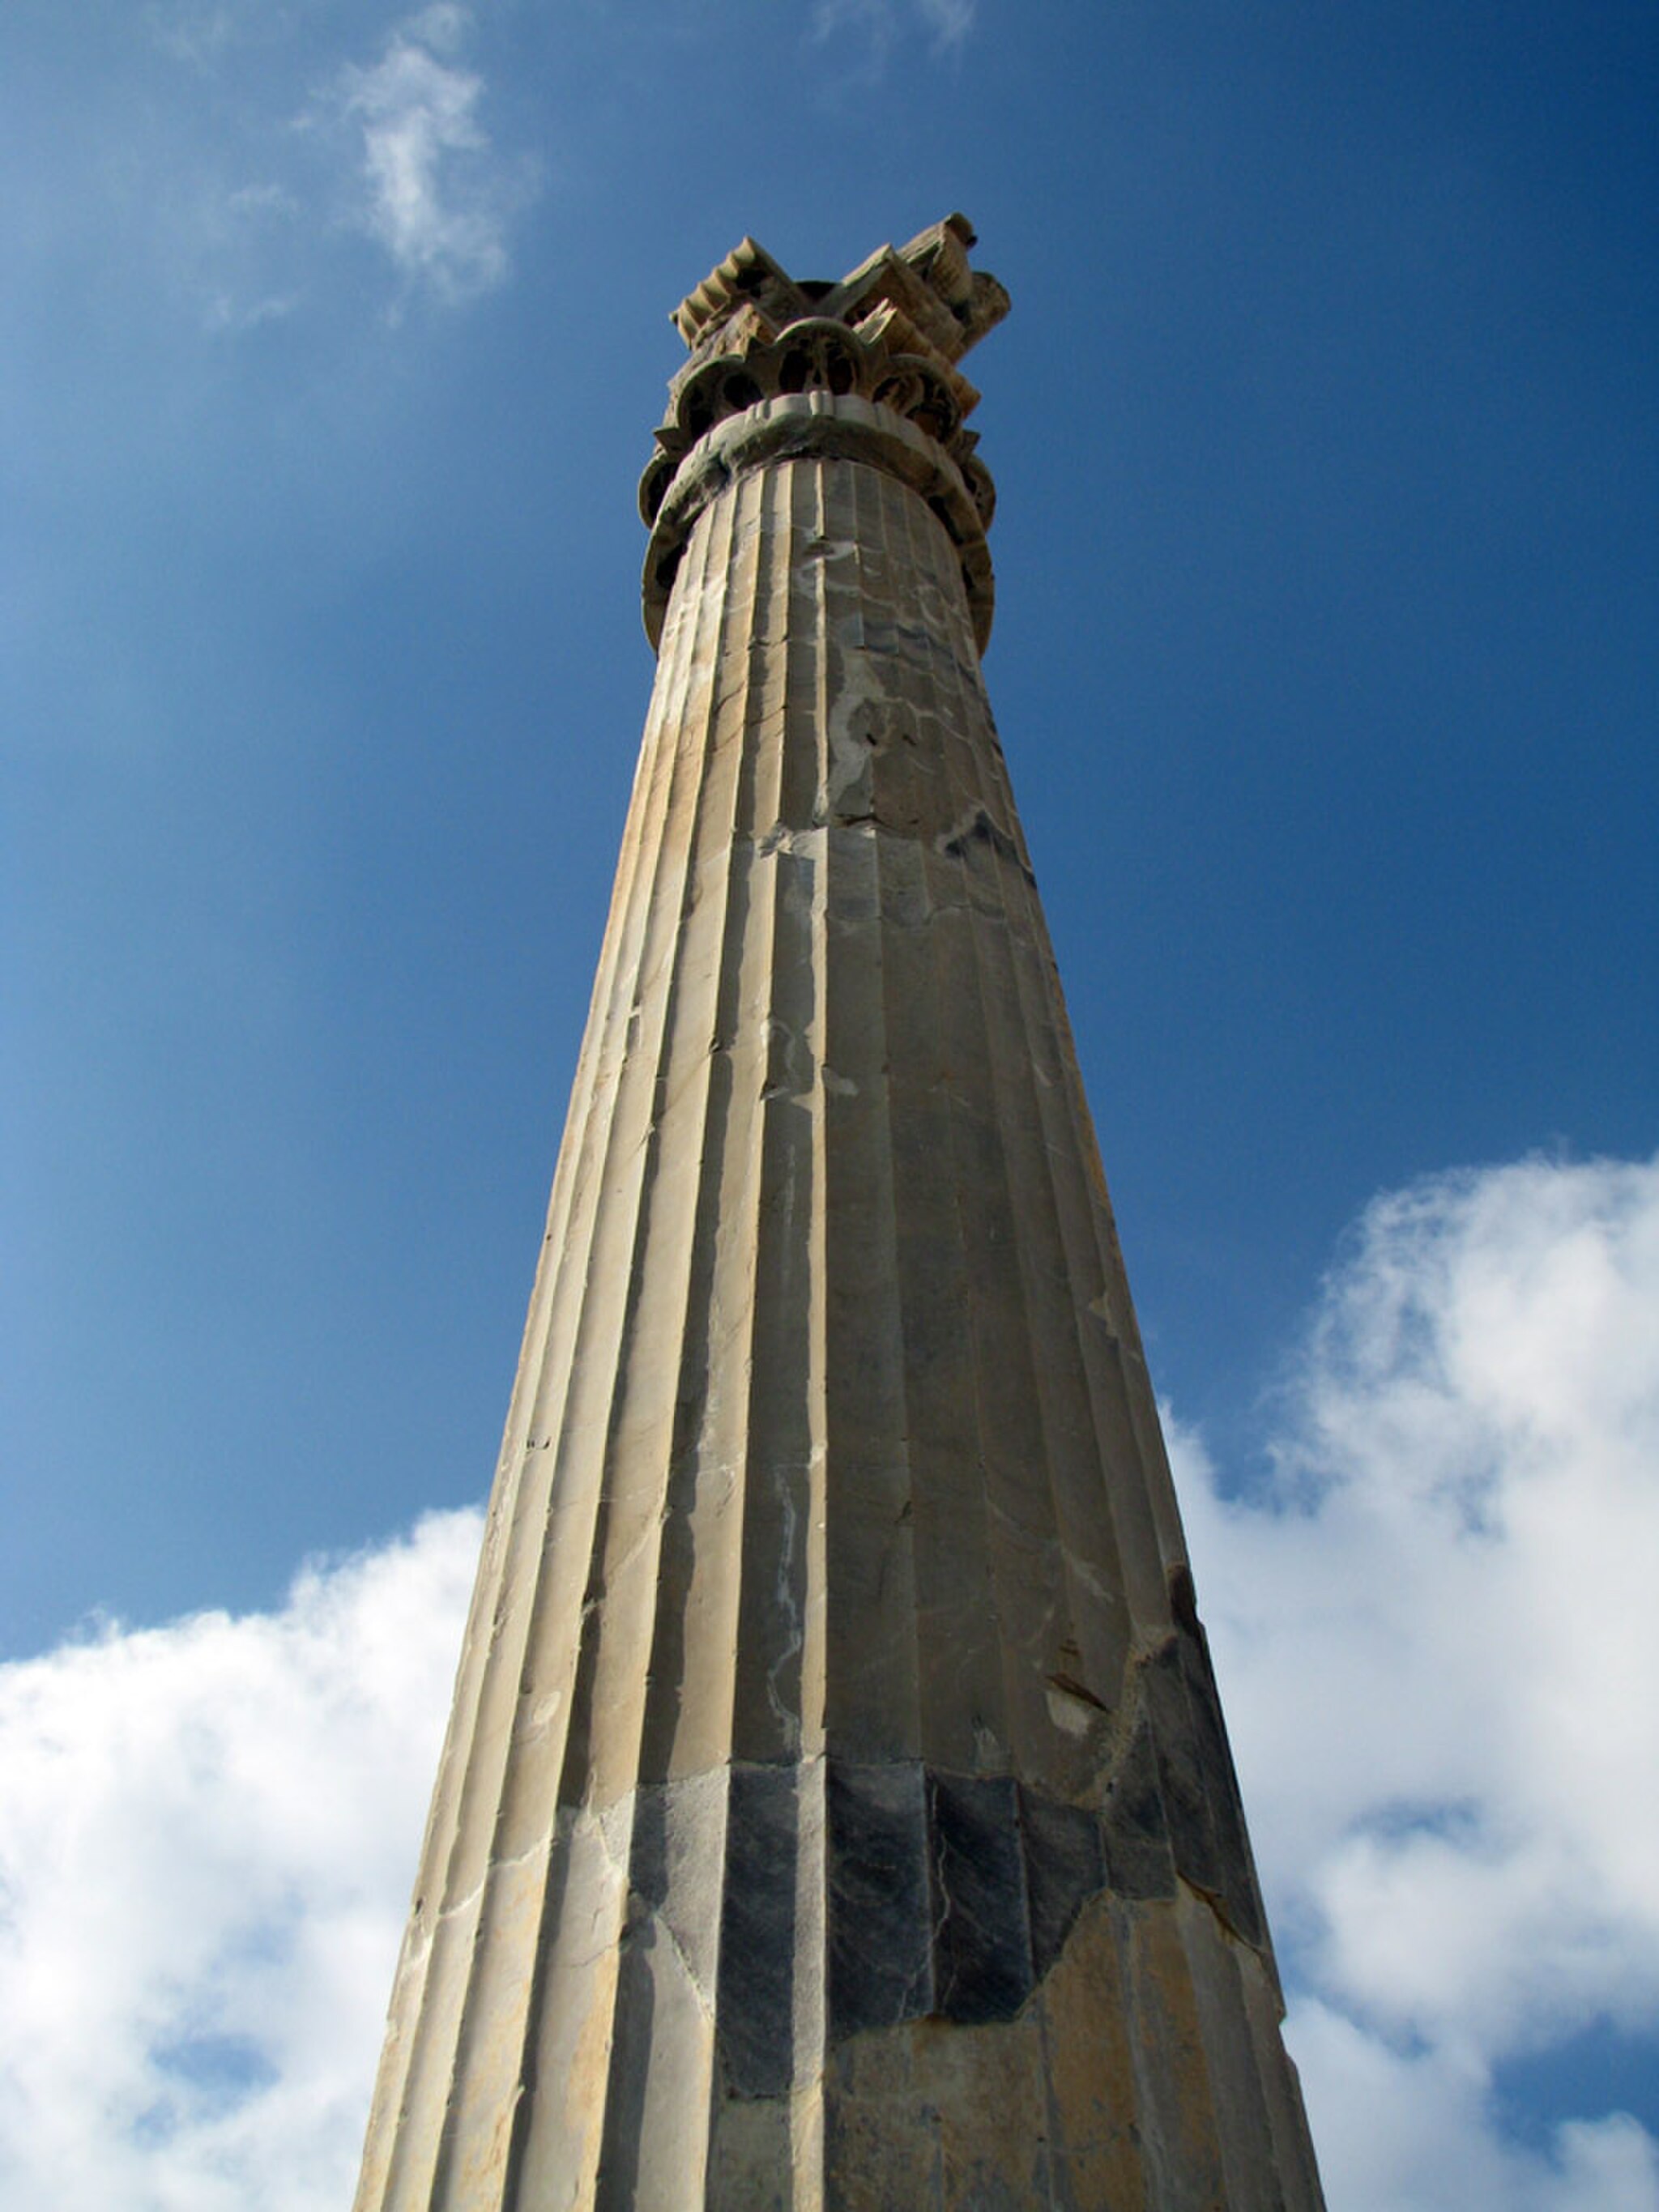
Title: One of the remaining columns-Persepolis - panoramio
Description: One of the remaining columns-Persepolis
Date: Taken on 28 December 2007
Categories: Columns in Persepolis, Panoramio files uploaded by Panoramio upload bot, Panoramio images reviewed by trusted users, Photos from Panoramio, Files with coordinates missing SDC location of creation, Iran photographs taken on 2007-12-28, Photos from Panoramio ID 472582